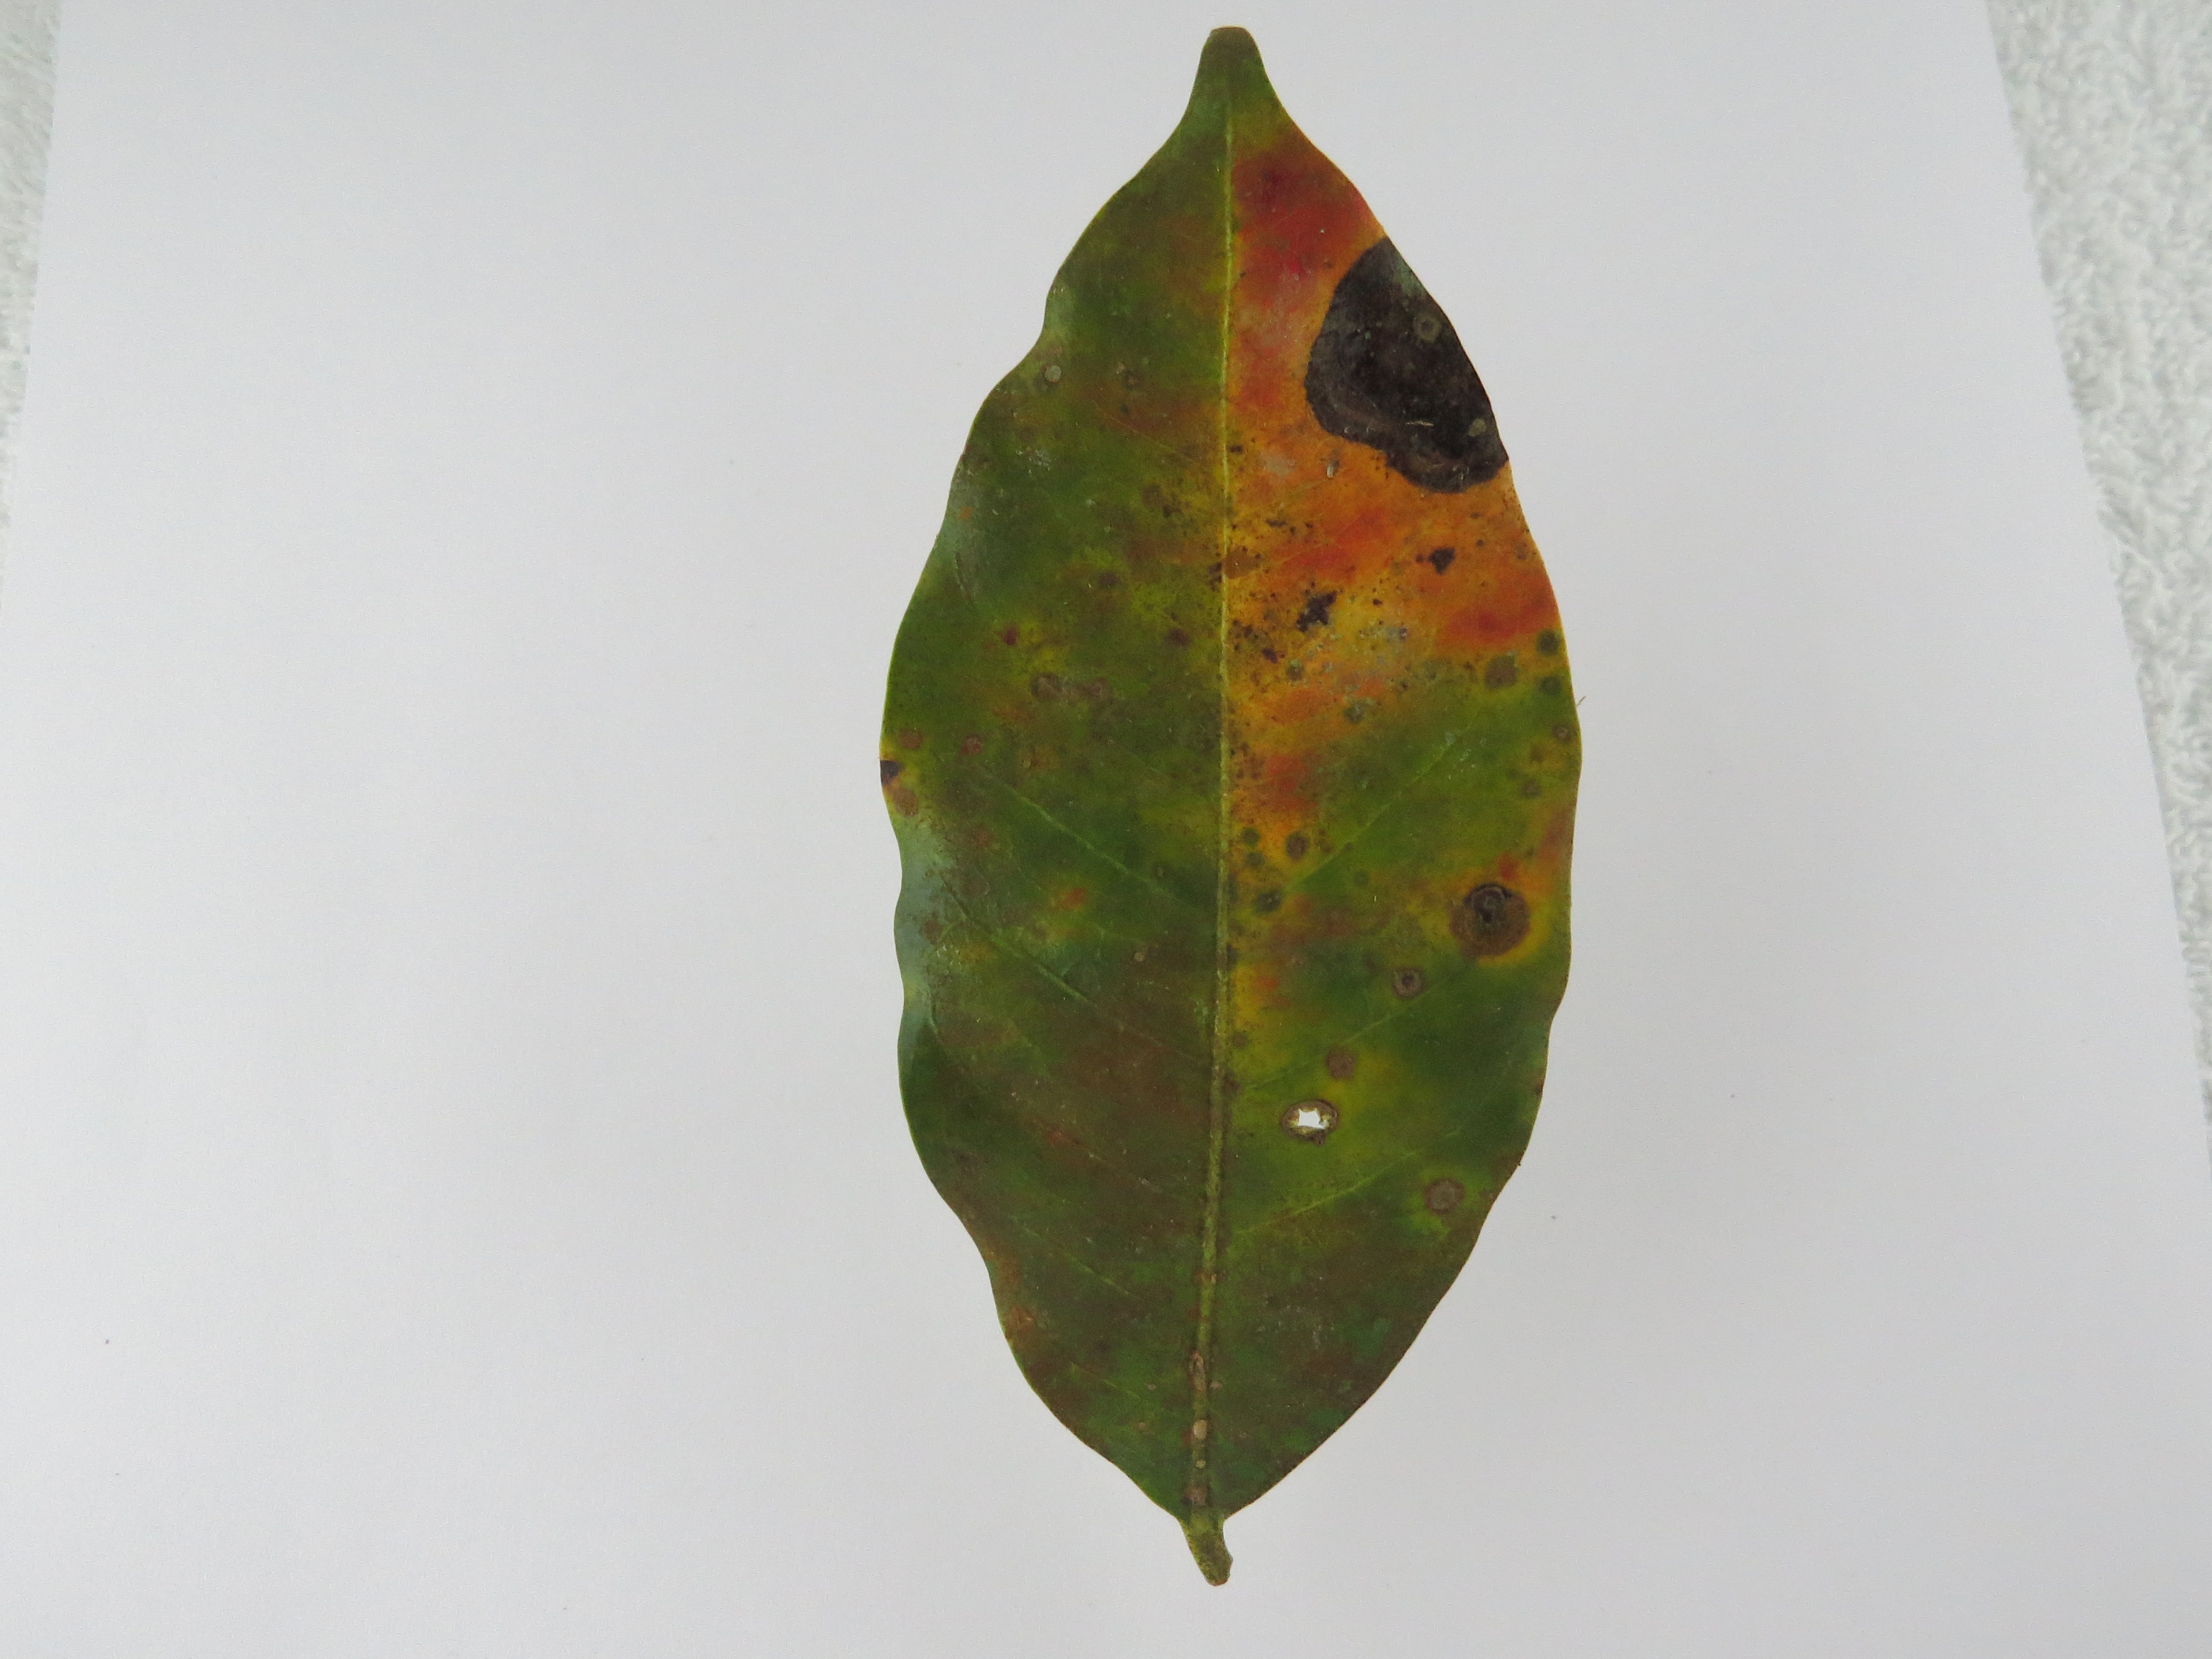
Label: phosphorus-P